DJMax Portable 3

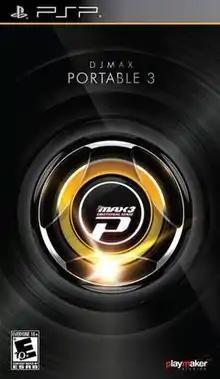
"DJMax Portable 3" North American cover art

DJMax Portable 3 (Korean: 디제이맥스 포터블 3; abbr.: DMP3) is a music game for the PlayStation Portable published and developed by Pentavision in South Korea, and is a sequel to the earlier "DJMax Portable" games. "DJMax Portable 3" was announced shortly after "DJMax Technika 2" was announced. The official trailers from PM Studios and Pentavision quickly followed. It is the seventh installment of the game for the PlayStation Portable, and is regarded as the actual sequel to "DJMax Portable 2" since "Clazziquai" and "Black Square" branched out for the METRO Project in 2008, "Fever" for the North American release and the "Technika" series globally.